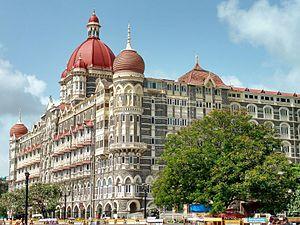
Hafiz Muhammad Saeed, plus simplement Hafiz Saeed ou Hafeez Saeed, né le 5 juin 1950 à Sargodha, dans la province du Pendjab, est un militant pakistanais. Il est le fondateur et dirigeant de l'organisation Jamaatud Dawa et du groupe armé qui lui est lié, Lashkar-e-Toiba, depuis 1985. Fondamentaliste islamiste, il milite surtout pour l'intégration du Cachemire au Pakistan.